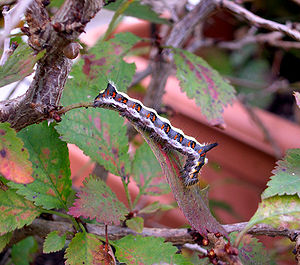
Psi-ugle / Udseende
Psi-ugle, larve
Psi-ugle også kaldet Blågrå psi-ugle og psiugle er en sommerfugl, der tilhører familien Ugler. Denne grå arter er blevet opkaldt efter en sort tegning på forvingerne, som kan ligne det græske bogstav psi. Arten er meget lig med den sjældne art treforkugle